2020 Barda missile attacks

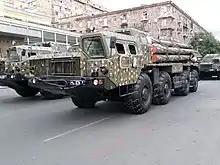
An Armenian BM-30 Smerch rocket launcher in 2017.

The first attack took place on 27 October, in Qarayusifli, killing 5 civilians and injuring 15 others. It involved cluster missiles from a BM-30 Smerch multiple rocket launcher. Human Rights Watch observed significant damage to 12 houses in the area.